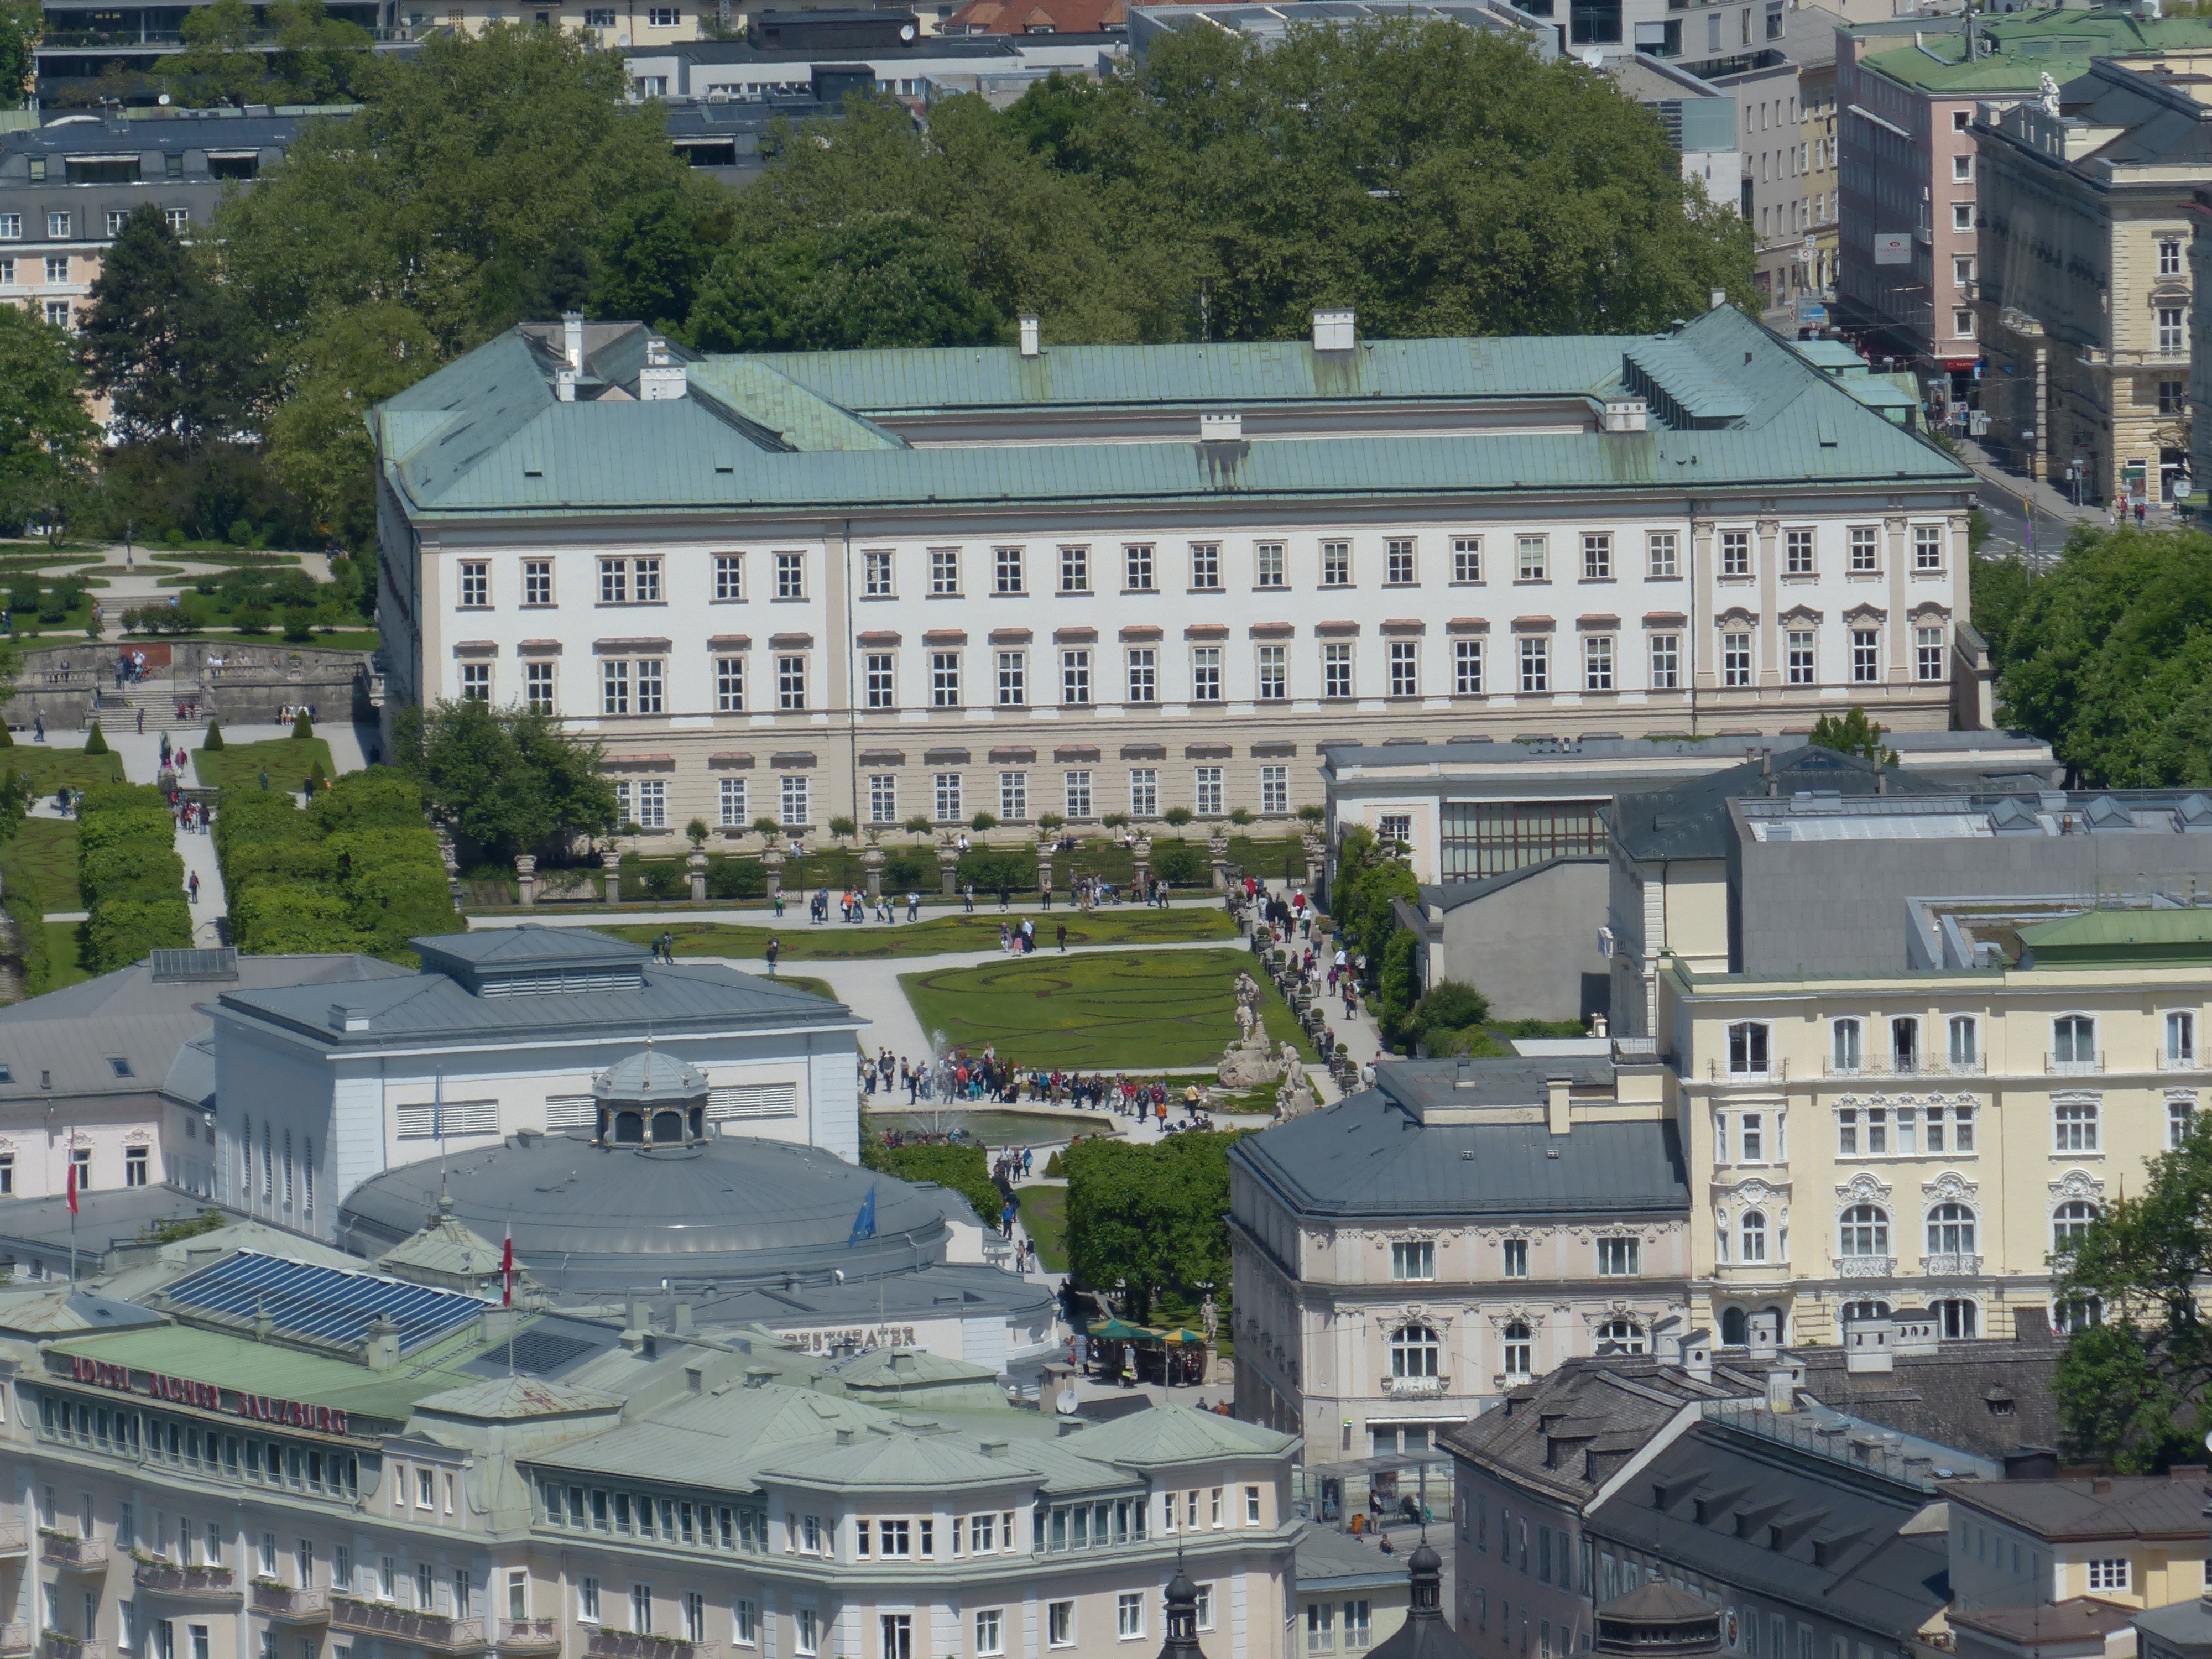
architecture, building, palace, plaza, castle, landmark, tourism, stadium, city view, tourists, town square, estate, salzburg, visitors, neighbourhood, salzach, residential area, mirabell palace, neustadt